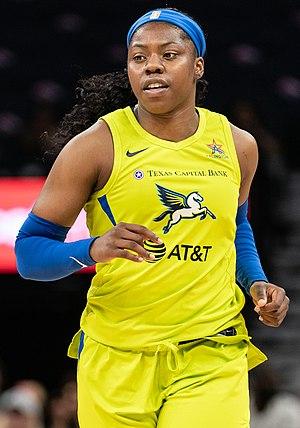
Arike Ogunbowale est une basketteuse américaine née le 2 mars 1997 à Milwaukee, championne NCAA 2018.